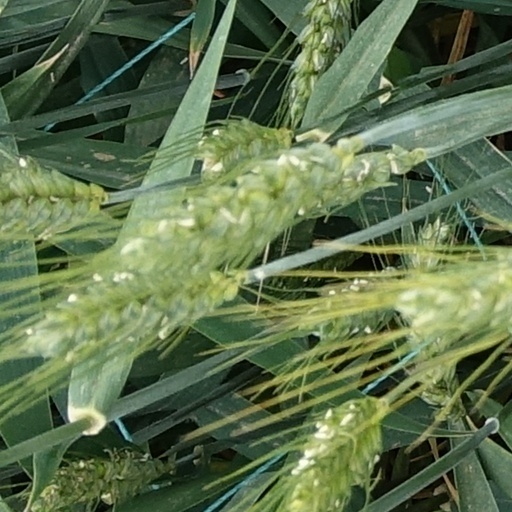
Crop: wheat